Michael Pointer (character)

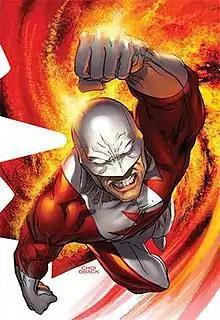
Michael Pointer as depicted in "Marvel Comics Presents" (vol. 2) #4 (January 2008). Art by Mike Choi.

Michael Pointer is a fictional character code-named Omega, a mutant appearing in American comic books published by Marvel Comics.